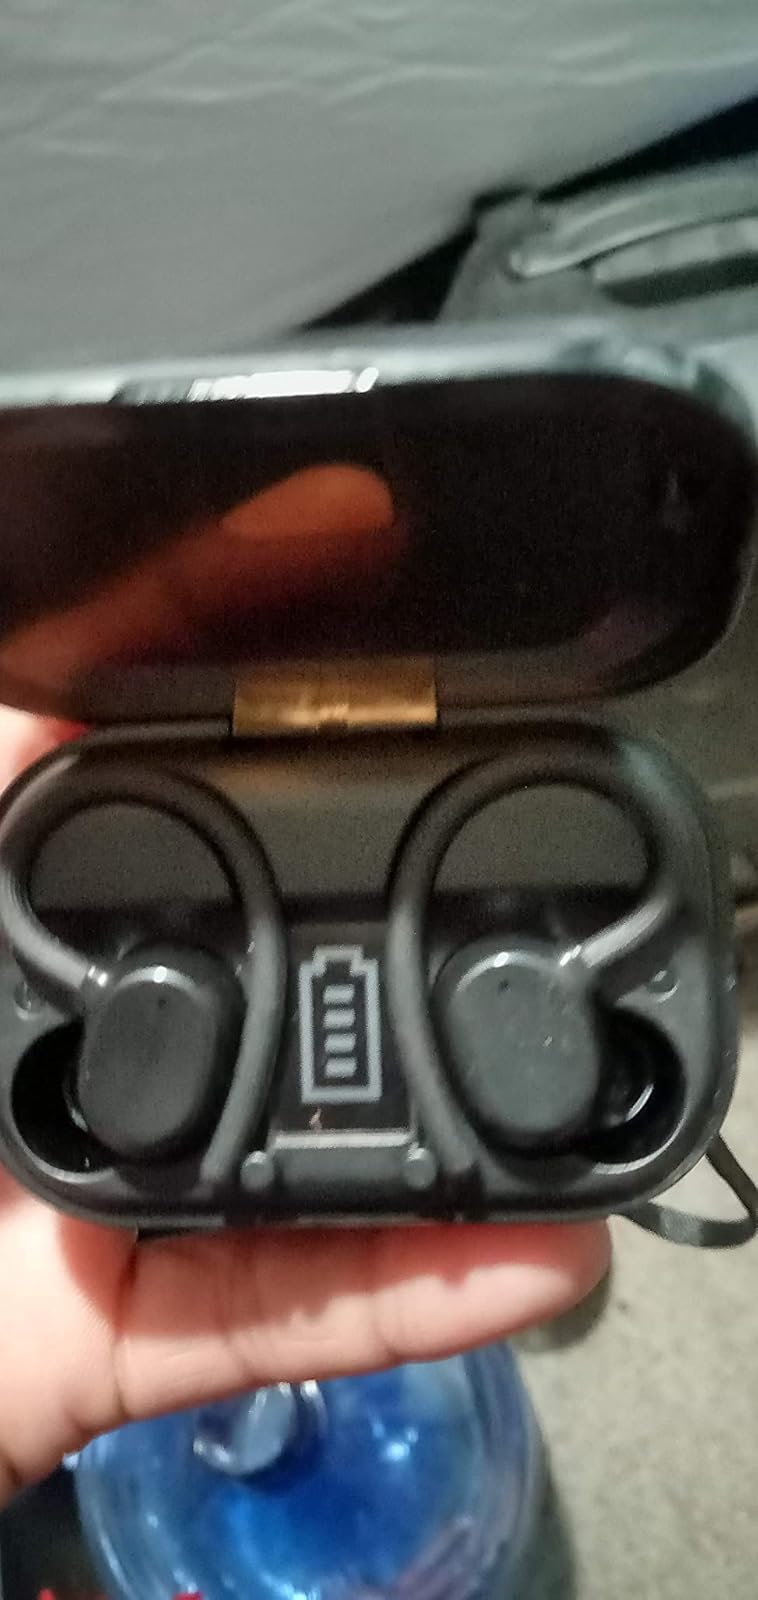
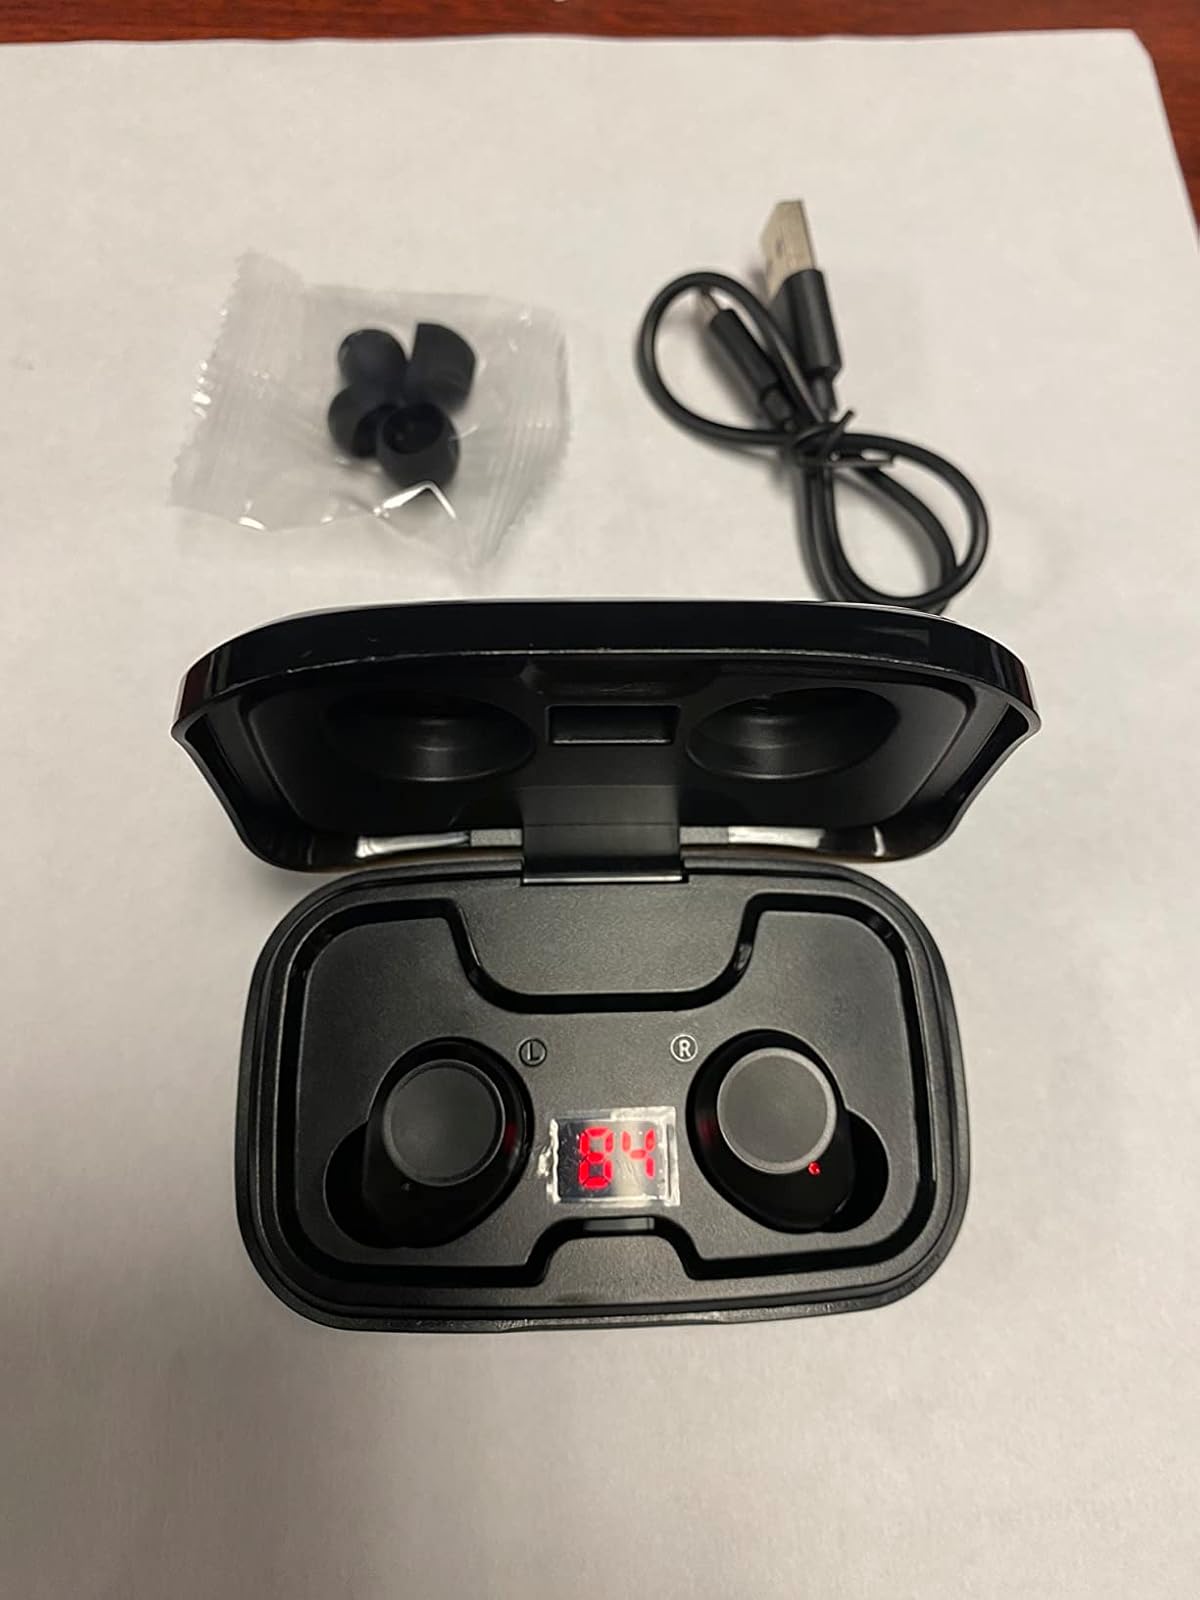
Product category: earbuds
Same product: no